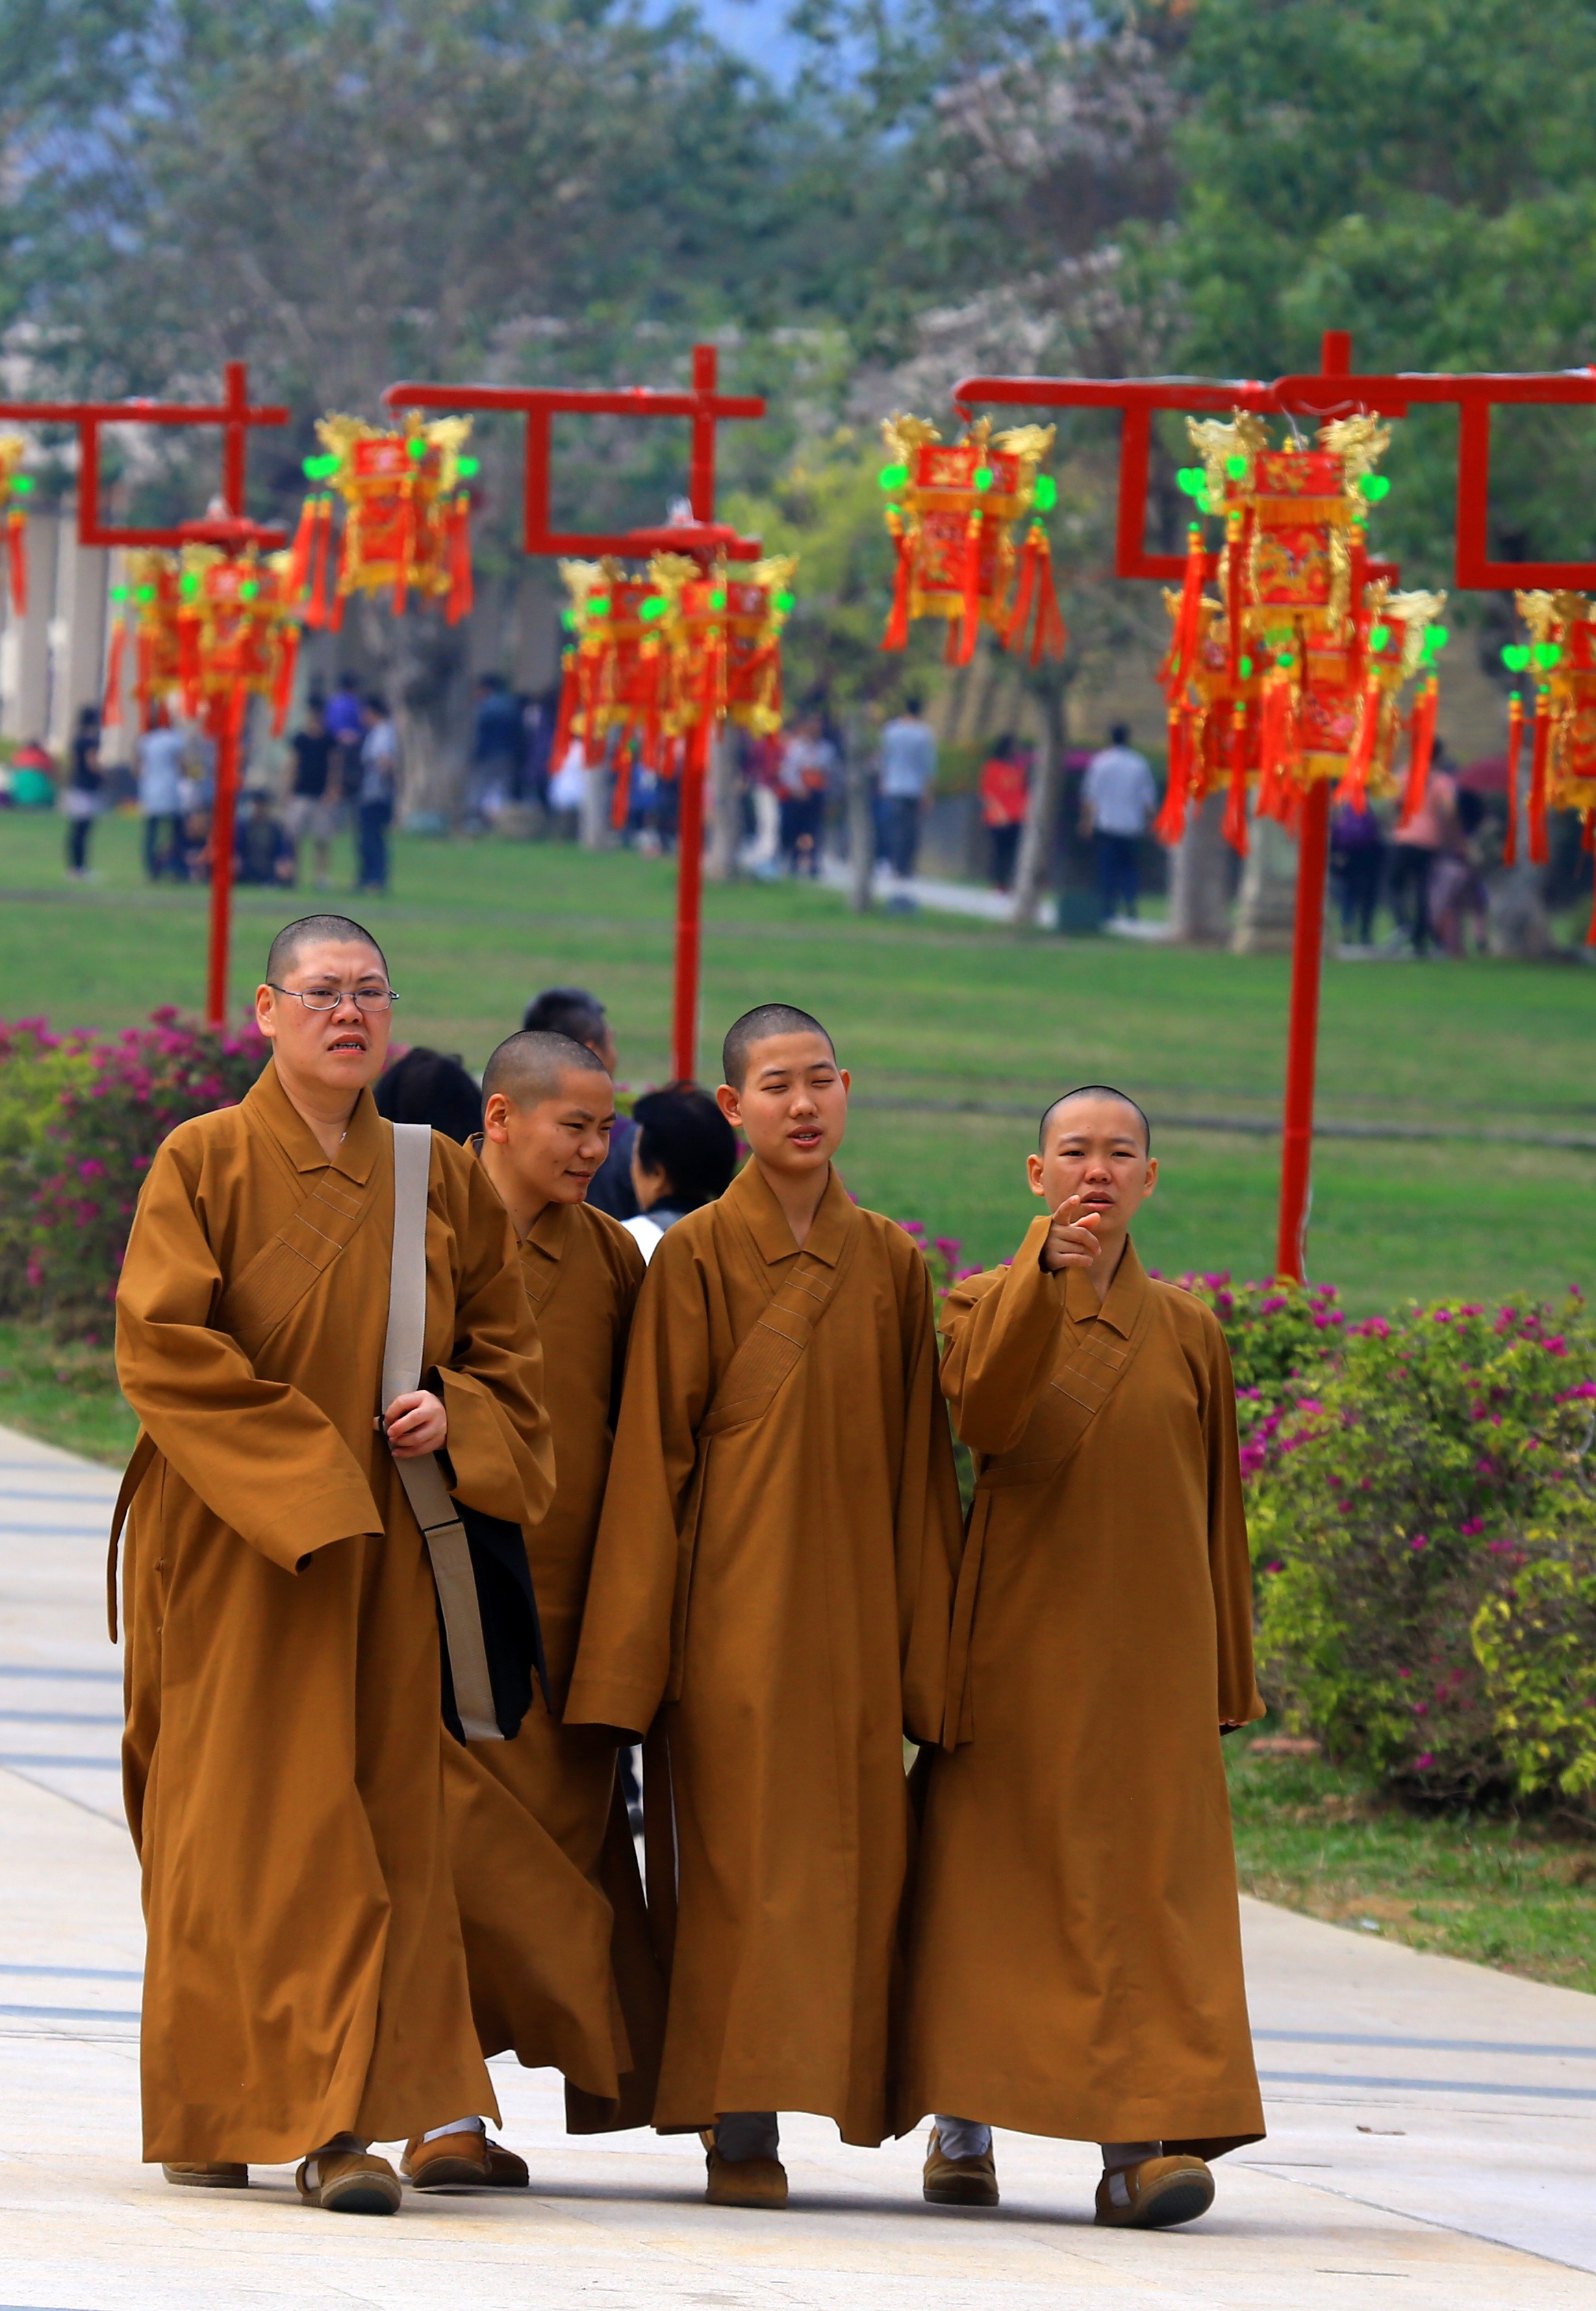
people, monk, temple, taiwan, monks